Amrit (1986 film)

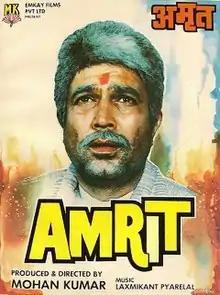
Theatrical release poster

Amrit is a 1986 Indian Hindi drama film starring Rajesh Khanna in the title role playing the character of Amritlal Sharma. The film was directed by Mohan Kumar immediately after directing Avtaar with Khanna in the title role and lyrics written by Anand Bakshi. This movie gave Rajesh Khanna his fourth BJFA Best Actor award in 1987. The film was critically acclaimed and received five stars in Bollywood Guide Collections. The film was remade in Telugu as "Aatma Bandhuvulu".